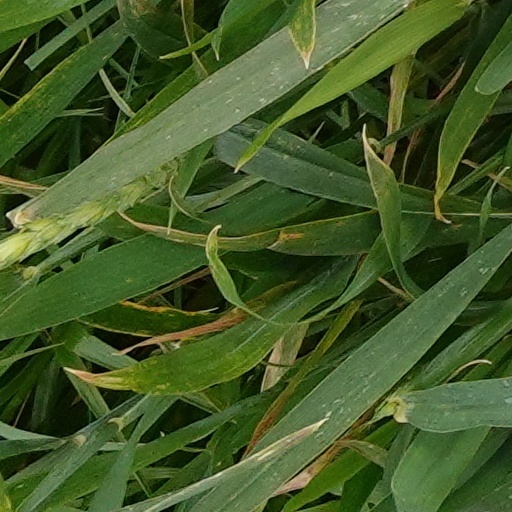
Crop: wheat